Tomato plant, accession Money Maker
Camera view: vertical (180 deg); turntable rotation: 180 degrees
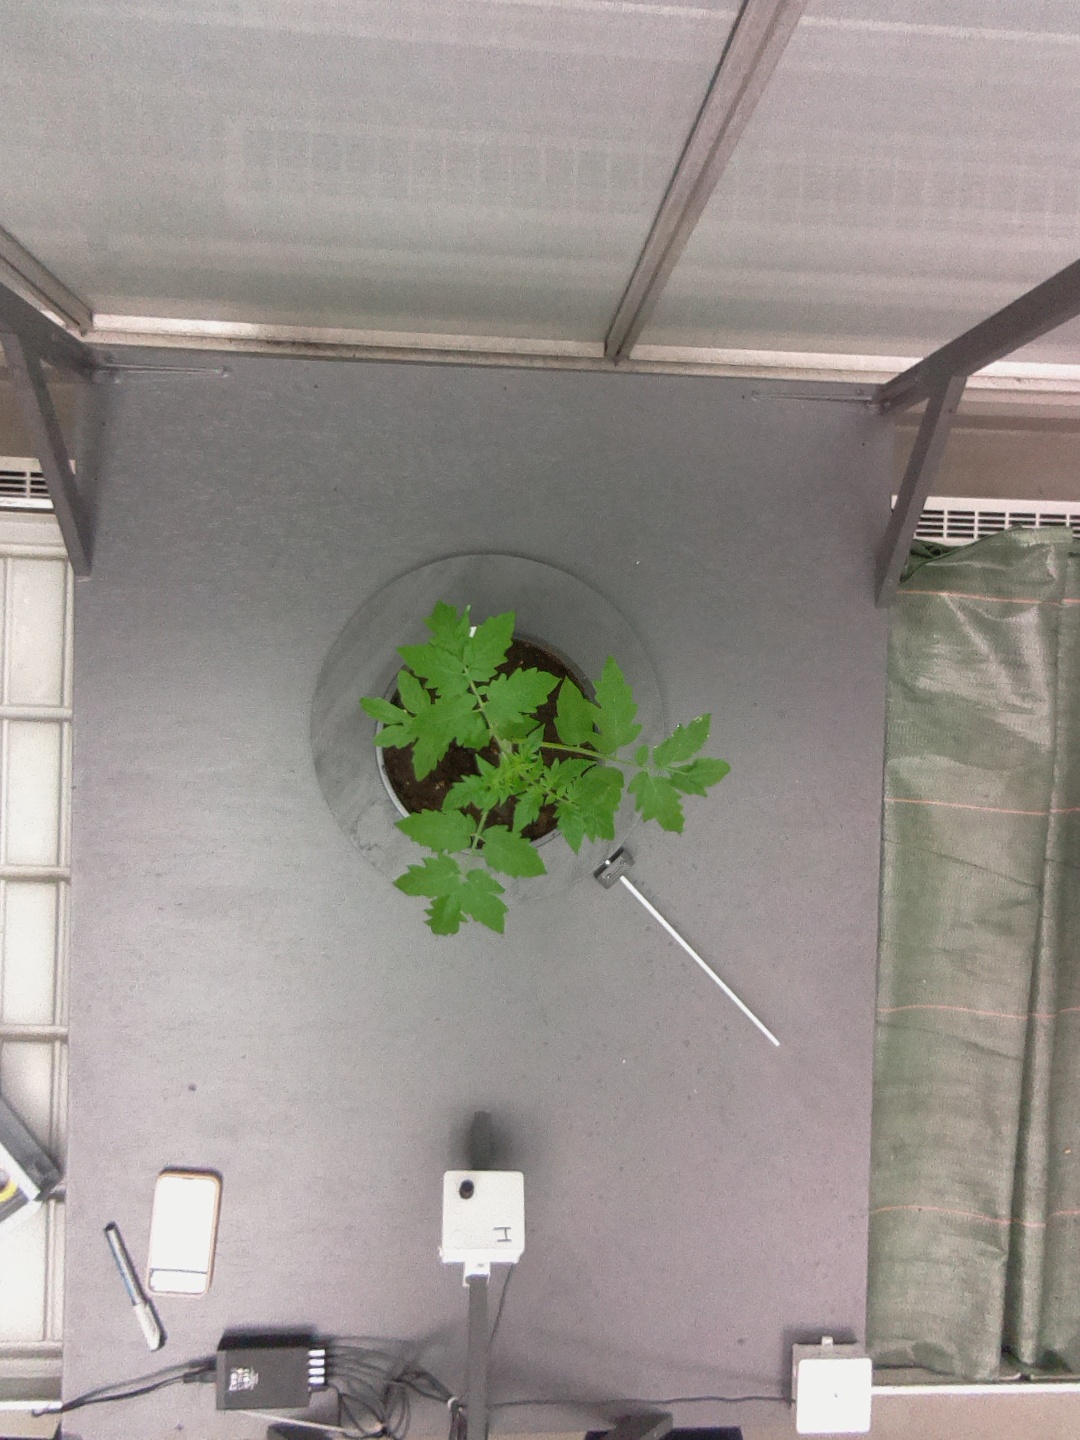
BBCH growth stage 13: 6 of true leaves visible